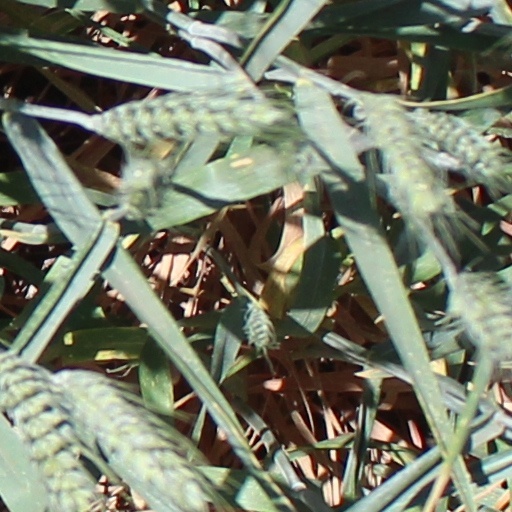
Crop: wheat